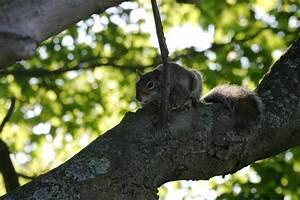
squirrel